2012 Tour de France, Stage 11 to Stage 20

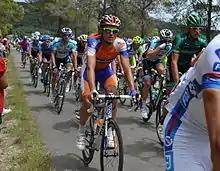
Luis León Sánchez of "(pictured in the previous stage)" was the victor of stage fourteen

At the summit of the climb, carpet tacks were thrown onto the road causing as many as thirty riders to puncture, including Gilbert's team-mates Cadel Evans and Steve Cummings, while race leader Bradley Wiggins changed his bike as a precaution. As a result, Wiggins called a temporary halt to the racing on the descent. At this time, Pierre Rolland attacked and gained a two-minute margin over the peloton, but a combination of the tempo set by and , and Rolland realising the situation behind – later apologising for his actions – meant that he was brought back to the field, and they continued to slowly roll towards the finish in Foix. At the front, Sánchez attacked with around remaining, and eventually soloed his way to a fourth career stage victory at the Tour. Sagan led home a group of four riders almost a minute behind, while the peloton eventually crossed the line over eighteen minutes behind Sánchez.